Question: Please indicate a possible affordance area of baseball bat that can be used for holding
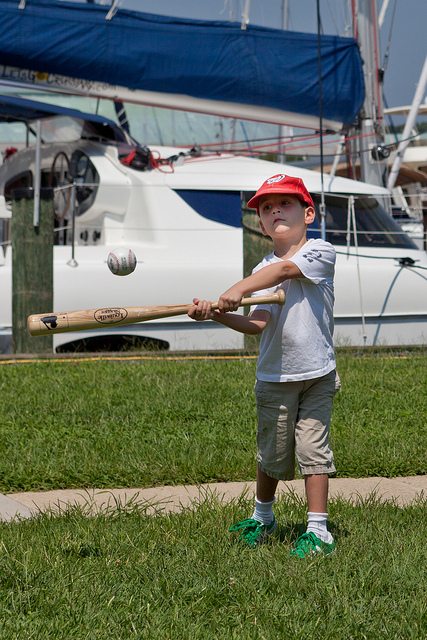
Answer: [180.667, 295.5, 242, 322.167]